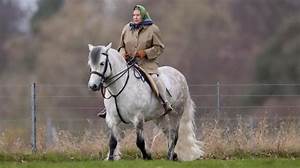
Label: cavallo